Answer in natural language. How many TeddyBears are visible in the scene? Choose between the following options: 4, 2, 0, 3 or 1
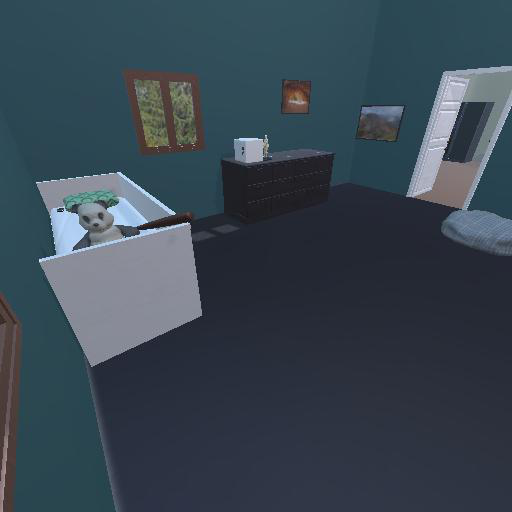
<answer>1</answer>